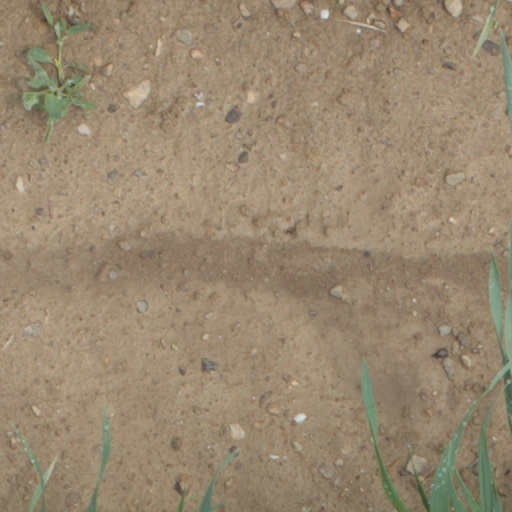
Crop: wheat